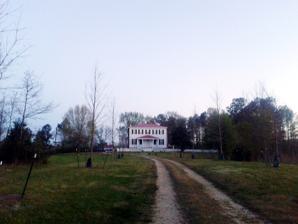
Building: Aspen Lawn
Country: United States of America
Year built: 1798
Historic house in Virginia, United States United States historic place Aspen Lawn U.S. National Register of Historic Places Virginia Landmarks Register Aspen Lawn at dusk, April 2017 Show map of Virginia Show map of the United States Location 4438 Hicksford Rd., near Drewryville, Virginia Coordinates 36°39′53″N 77°26′11″W / 36.66472°N 77.43639°W / 36.66472; -77.43639 Area 600 acres (240 ha) Built 1798 ( 1798 ) Architectural style Federal, Greek Revival NRHP reference No. 02000319 VLR No. 087-0137 Significant dates Added to NRHP April 1, 2002 Designated VLR June 14, 2000 Aspen Lawn , also known as V.T. Drewey Farm and Rawles Tract, is a historic plantation house located near Drewryville , Southampton County, Virginia . It was built about 1798, and is a two-story, five-bay, double pile timber frame dwelling. It has a standing seam metal hipped roof, four exterior end chimneys, and sits on a brick foundation.  The house has Greek Revival and Federal design elements.  The front facade features an imposing, two-story, pedimented portico sheltering the main entrance. Also on the property are the contributing tobacco barn, and the ruins of a barn and smokehouse . It was listed on the National Register of Historic Places in 2002. References